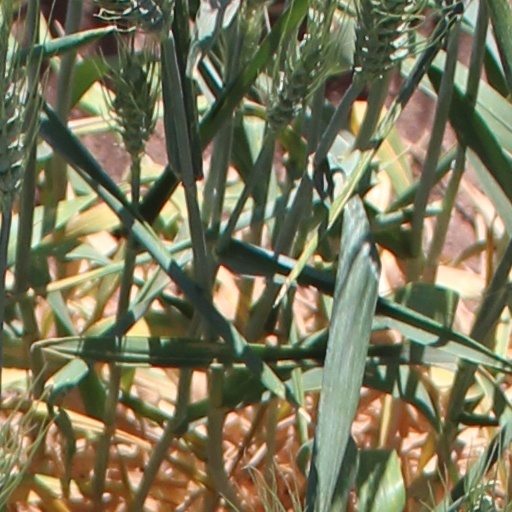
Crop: wheat